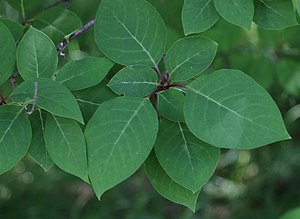
Himalayasyren / Galleri
Himalayasyren er en mellemstor, løvfældende busk lyslilla til hvide blomster og en stivgrenet og åben vækst. På grund af sin hårførhed og den smukke blomstring bruges den nu og da som prydbusk i haver og parker.